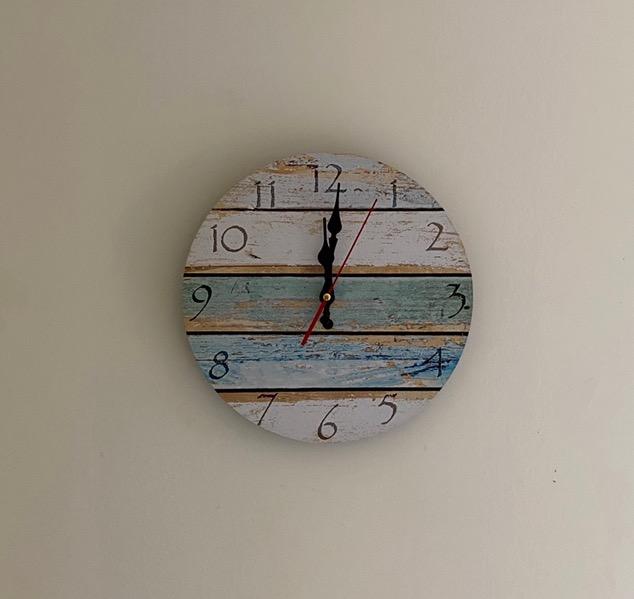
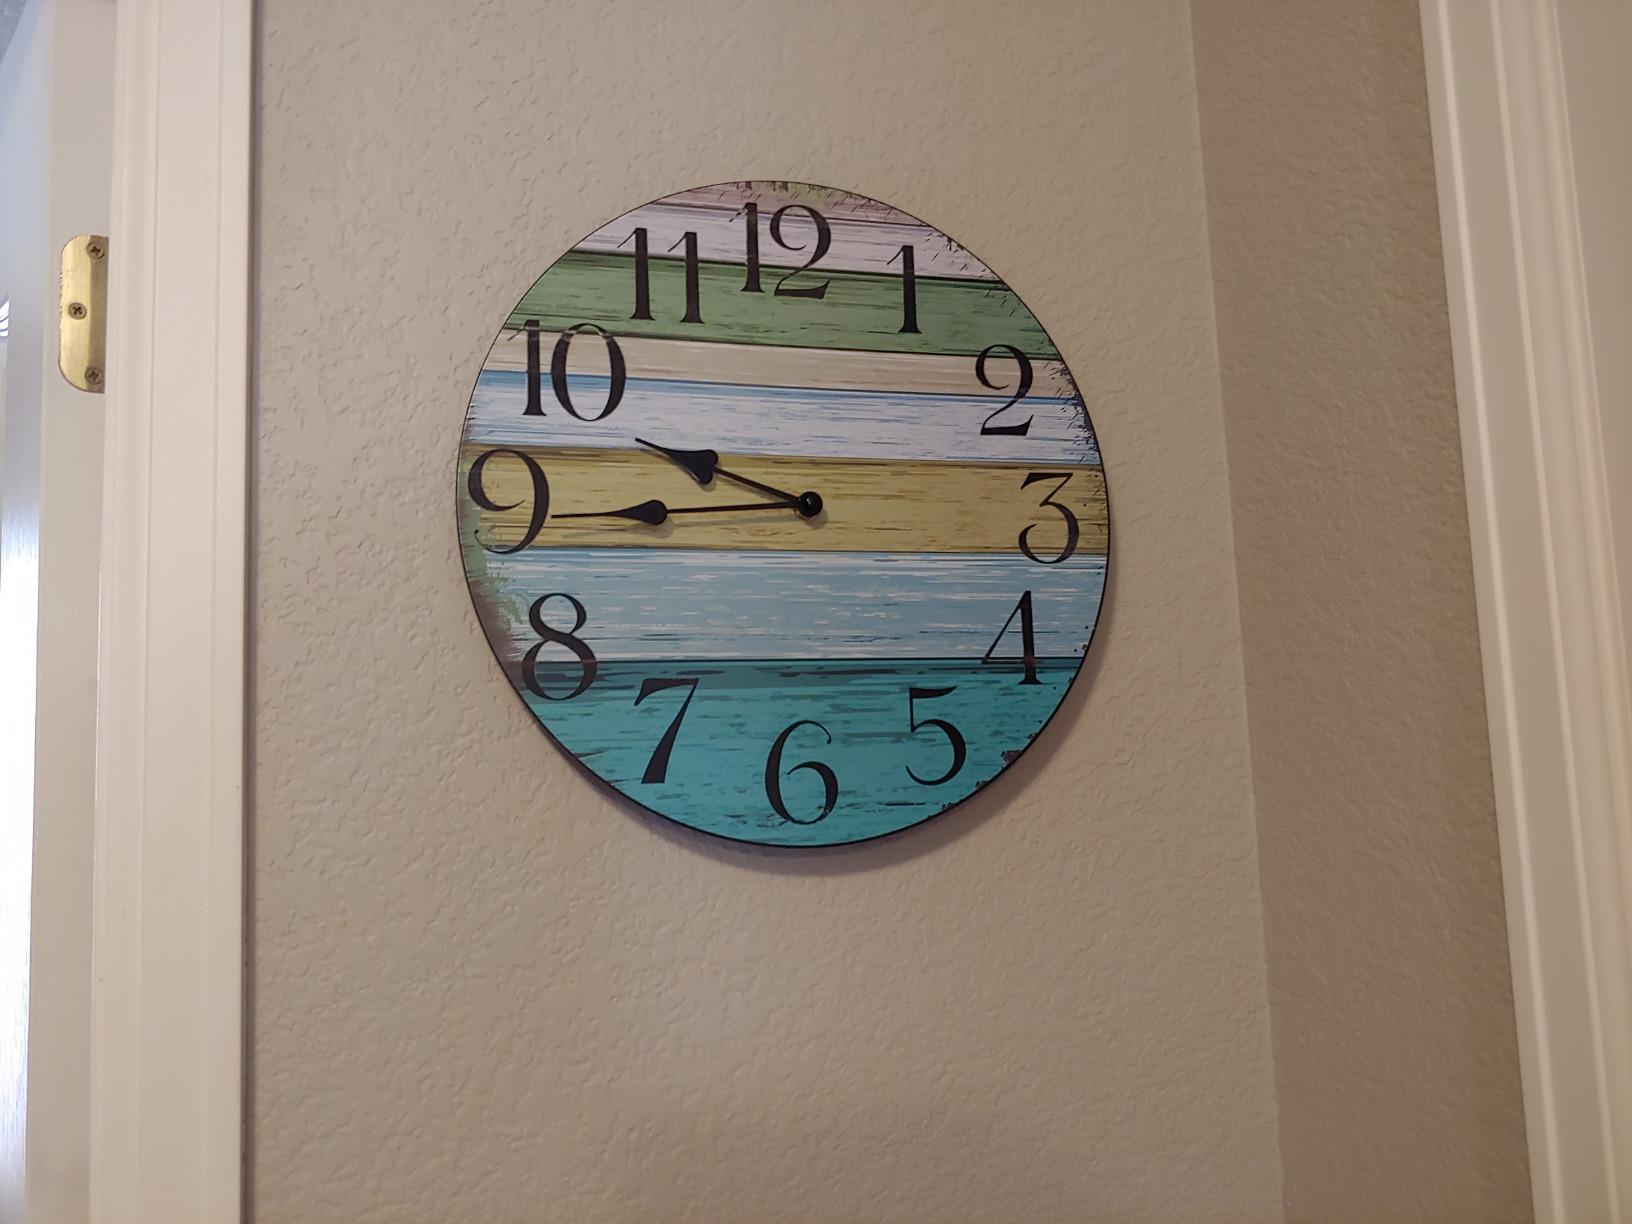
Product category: clock
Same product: no